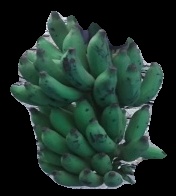
Variety: elakki-bale
Grade: grade3